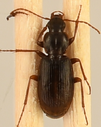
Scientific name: Calathus advena
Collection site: Niwot Ridge NEON (NIWO), plot NIWO_010